Charles Rolls

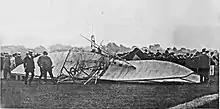
Photograph on the front page of the "Illustrated London News", 16 July 1910, showing the wreckage of the plane crash which killed Rolls

The first Rolls-Royce car, the Rolls-Royce 10 hp, was unveiled at the Paris Salon in December 1904, although in the early advertising it was the name of Rolls that was emphasised over that of Royce. In 1906 Rolls and Royce formalised their partnership by creating Rolls-Royce Limited, with Rolls appointed Technical Managing Director on a salary of £750 per annum plus 4% of the profits in excess of £10,000. Rolls provided the financial backing and business acumen to complement Royce's technical expertise. In 1907 Rolls-Royce Limited bought out C. S. Rolls & Co.